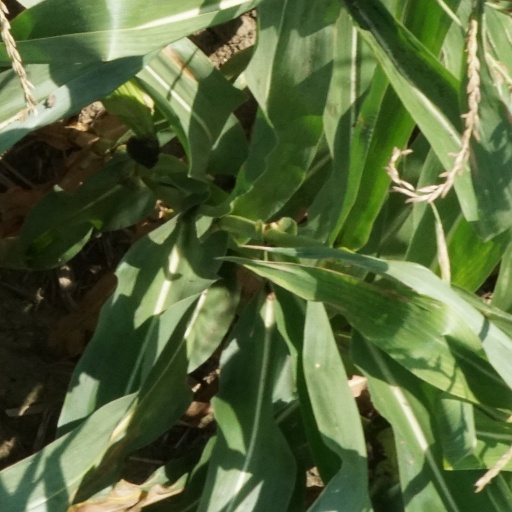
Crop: maize; corn